Navdanya (NGO)

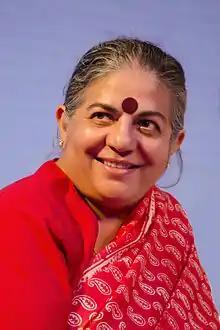
Vandana Shiva, one of the founders of Navdanya (2014)

Navdanya has helped set up 54 community seed banks across the country, trained over 500,000 farmers in "food sovereignty" and sustainable agriculture over the past two decades, and helped set up the largest direct marketing, fair trade organic network in the country. Navdanya has also set up a learning center, Bija Vidyapeeth (School of the Seed) on its biodiversity conservation and organic farm in Doon Valley, Uttarakhand, north India.